Aimé Dupont

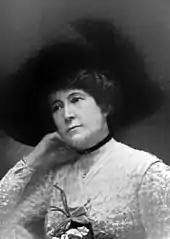
Etta Greer Dupont

In the 1890s, Aimé Dupont began suffering from stomach cancer. Just prior to a sitting with Emma Eames, he fell ill and was unable to work. Despite never having done photography work before, Etta Dupont stepped in and successfully kept the appointment. From then on, she would be responsible for posing the subjects. Dupont died of his condition on 16 February 1900. Afterwards, Etta became the photographer for the business (and in later years, their son Albert also took his turn behind the camera), keeping the name Aimé Dupont Studio. For many years, a number of the photographic subjects were under the belief that she was Aimé Dupont. Her endeavors proved to be successful enough for her to open another studio in Newport, Rhode Island, photographing socialites when she closed the New York studio for the summers. However, in 1906 the Metropolitan Opera, the studio's primary client, hired its own photographer, and without the artistic direction of Dupont, the business began to suffer. Finally, in 1920, Etta had to declare bankruptcy. She sold the business to an investor, and the name Aimé Dupont Studio continued as a portrait studio until the 1950s.